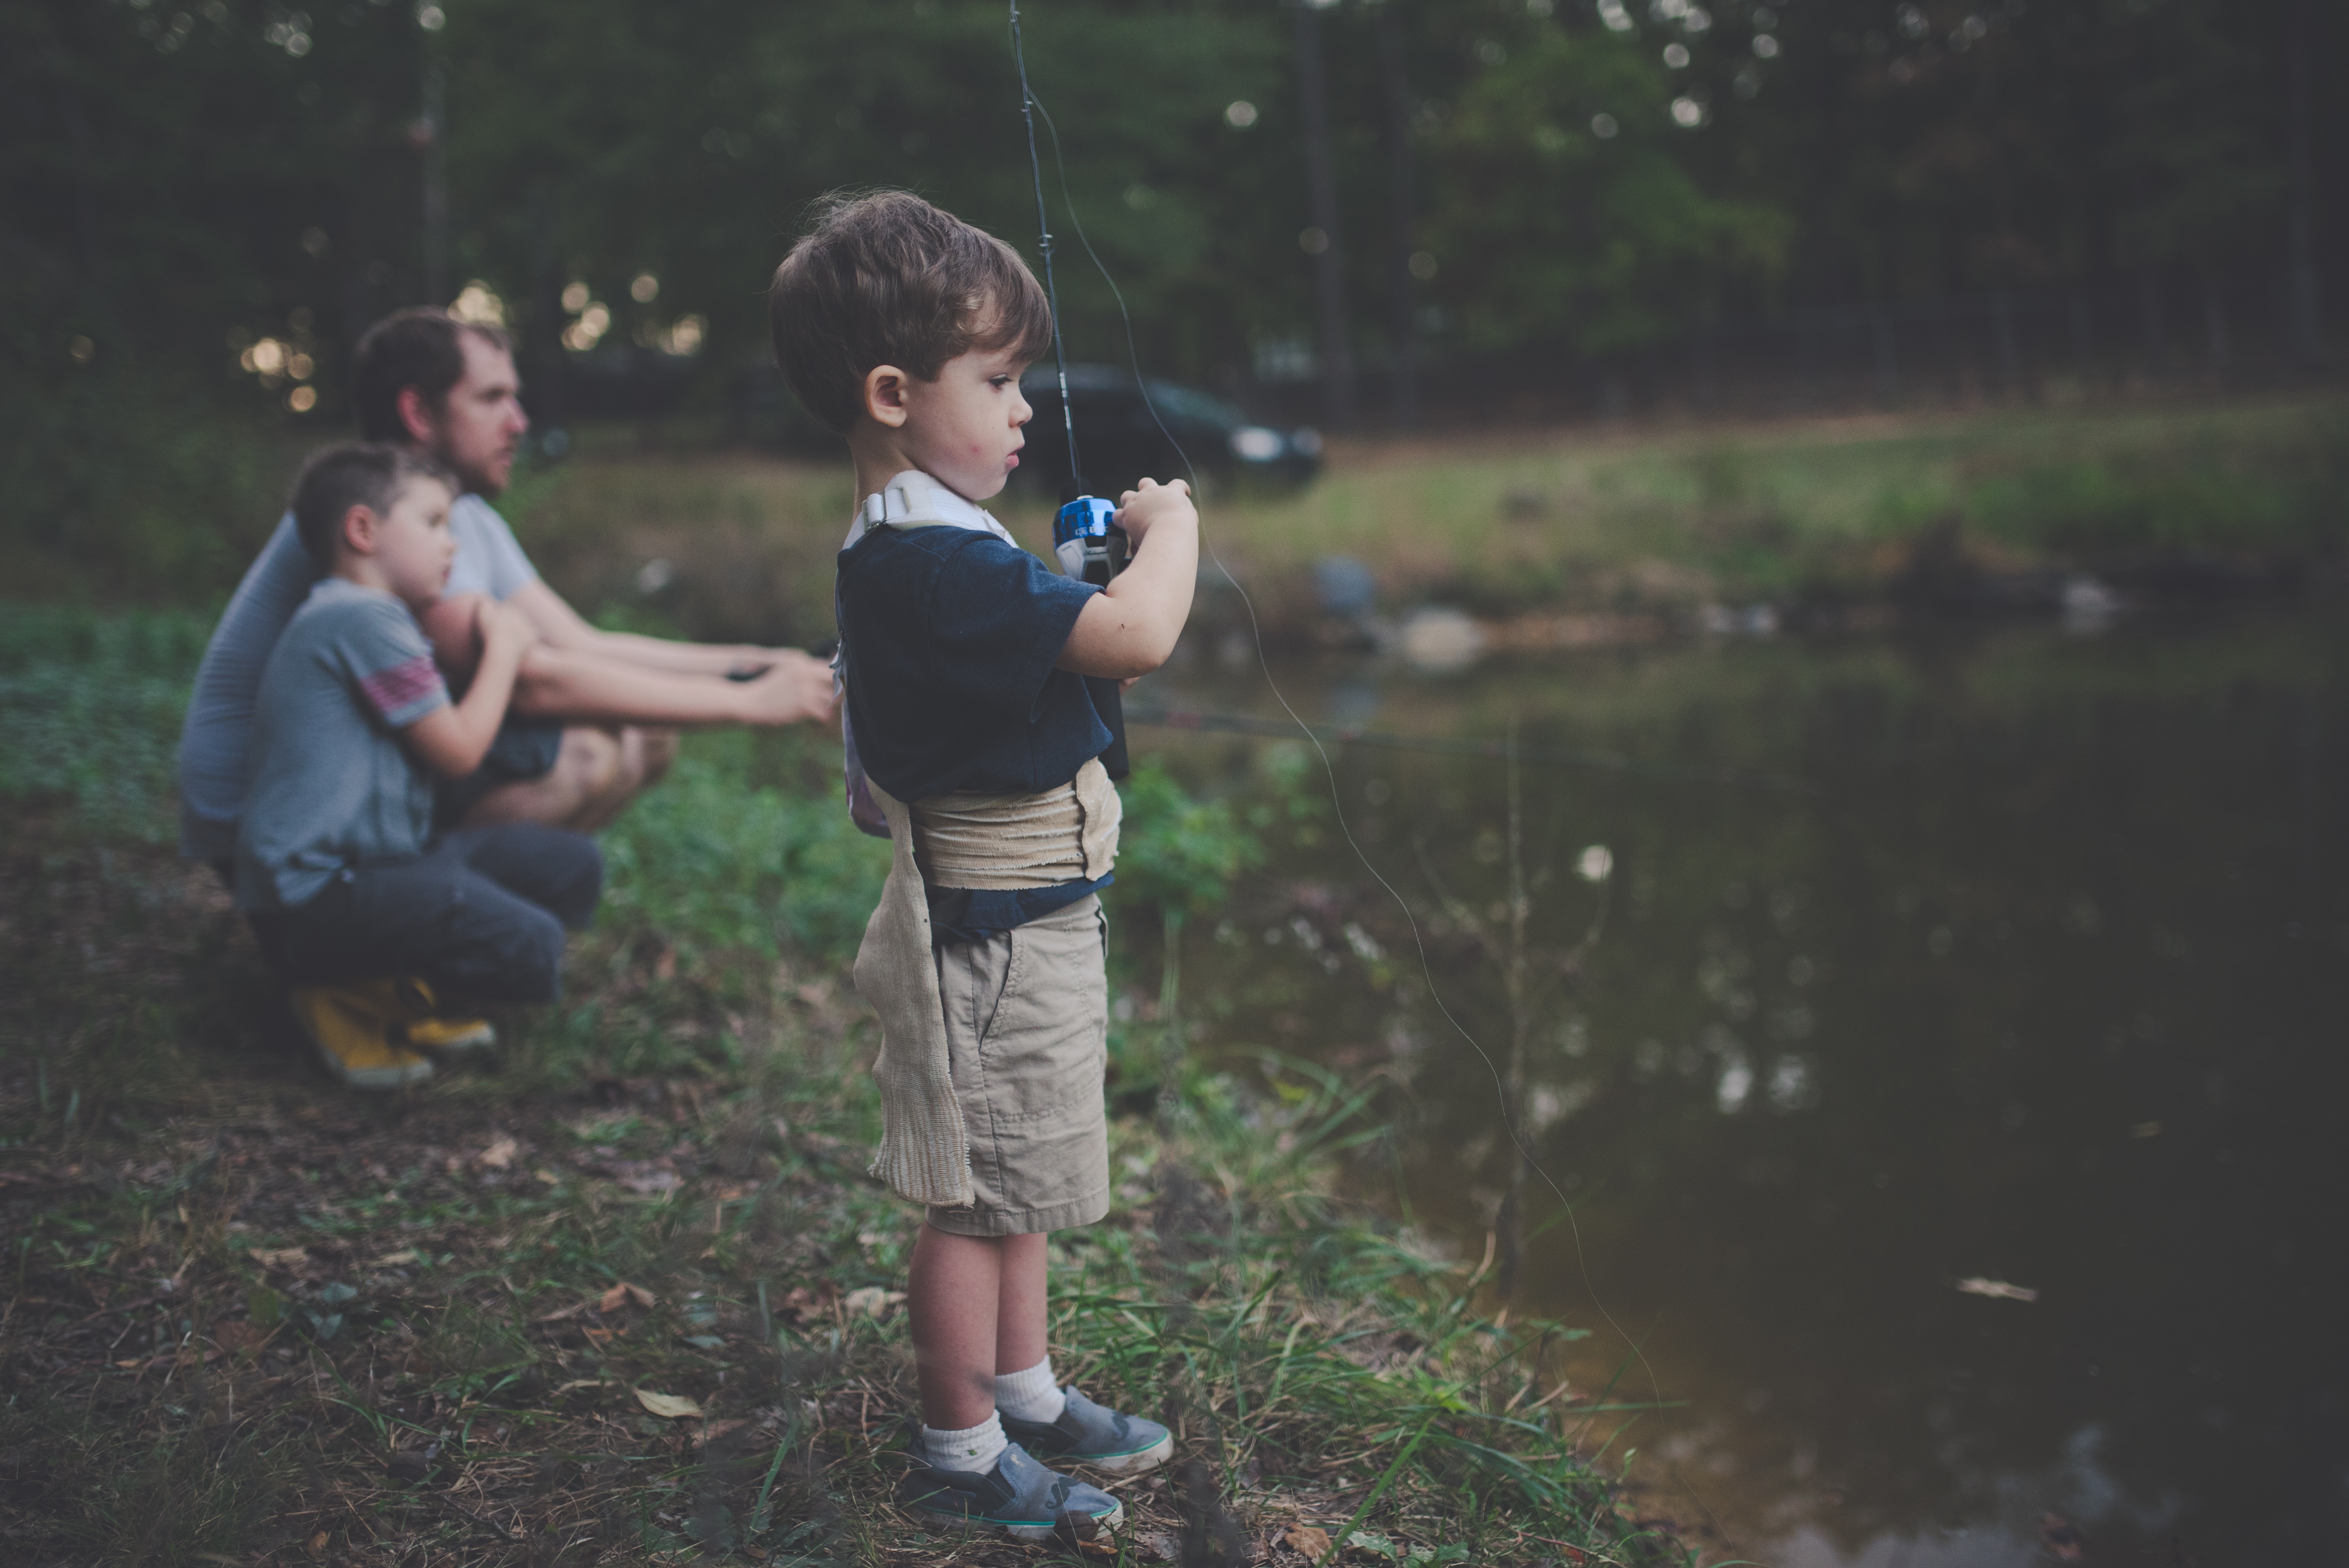
landscape, grass, people, lake, boy, river, recreation, fishing, park, father, lifestyle, leisure, fishing rod, outdoors, children, fun, happiness, daylight, enjoyment, sons, bonding, fishing trip